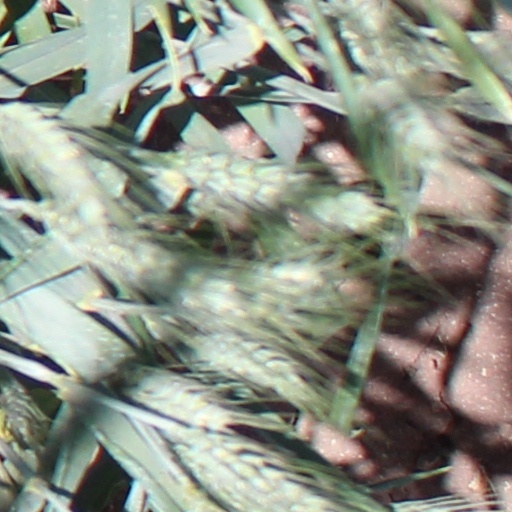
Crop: wheat